Samoan Assemblies of God in New Zealand

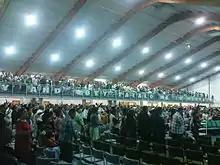
Megachurch – Mangere Samoan Assembly of God

They work co-operatively with the Samoan Assemblies of God churches of Samoa, American Samoa, Australia, Alaska, Hawaii and of Mainland USA, and with any other religious organisation in New Zealand that shares the same Christian beliefs as the Assemblies of God movement worldwide.